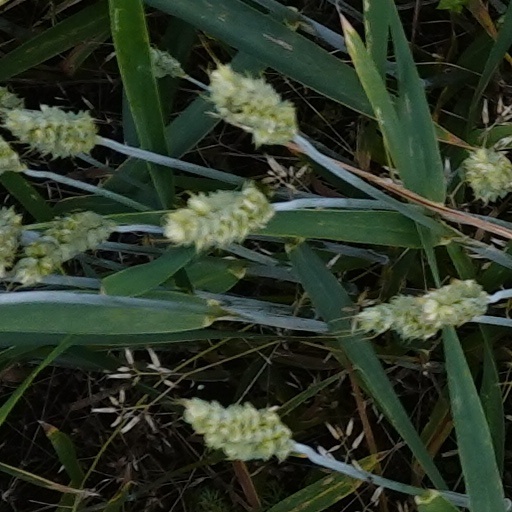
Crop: wheat